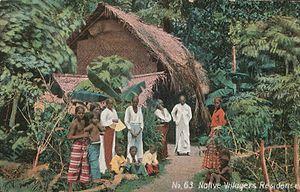
Les Vedda ou Wanniyala-Aetto sont un peuple indigène du Sri Lanka.